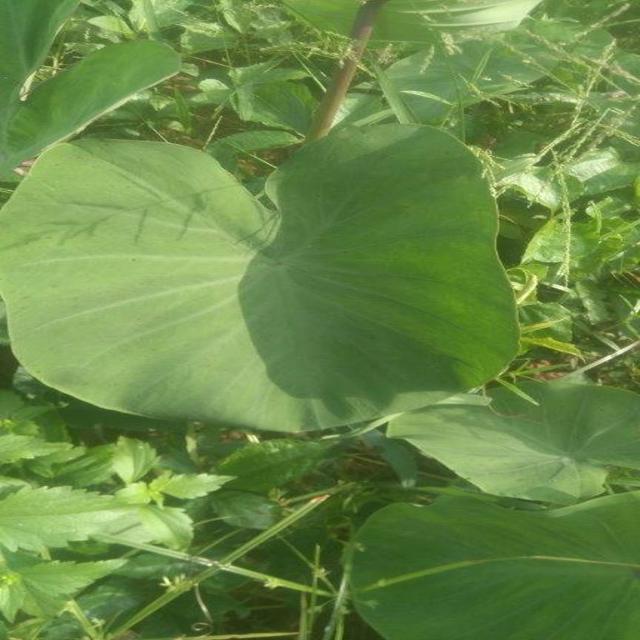
Label: Healthy